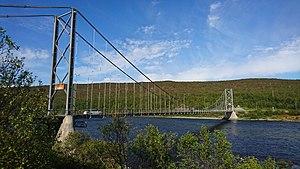
Le Teno est un fleuve de Finlande et de Norvège tributaire de la mer de Barents, marquant sur 256 kilomètres, la majeure partie de son cours, la frontière entre ces deux pays. C'est le troisième plus long cours d'eau de Norvège. Il prend ses noms en aval de Karasjok, après la réunion des puissantes rivières Karasjohka et Inarijoki.